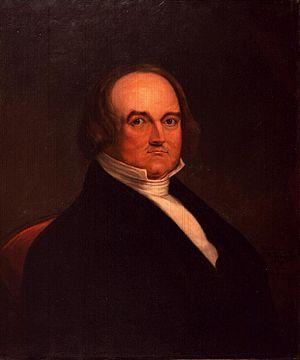
Le secrétaire à la Marine des États-Unis est le chef civil du département de la Marine. Le poste était occupé par un membre du cabinet du président des États-Unis jusqu'en 1947, quand la Marine, l'Armée de terre, et l'Armée de l'air furent regroupées dans le nouvellement créé département de la Défense. Le poste de secrétaire à la Marine fut alors placé sous l'autorité du secrétaire à la Défense au lieu d'être un membre du Cabinet présidentiel.
David Henshaw, né le 2 avril 1791 et mort le 11 novembre 1852, est le 14ᵉ secrétaire à la Marine des États-Unis, sous la présidence de John Tyler.